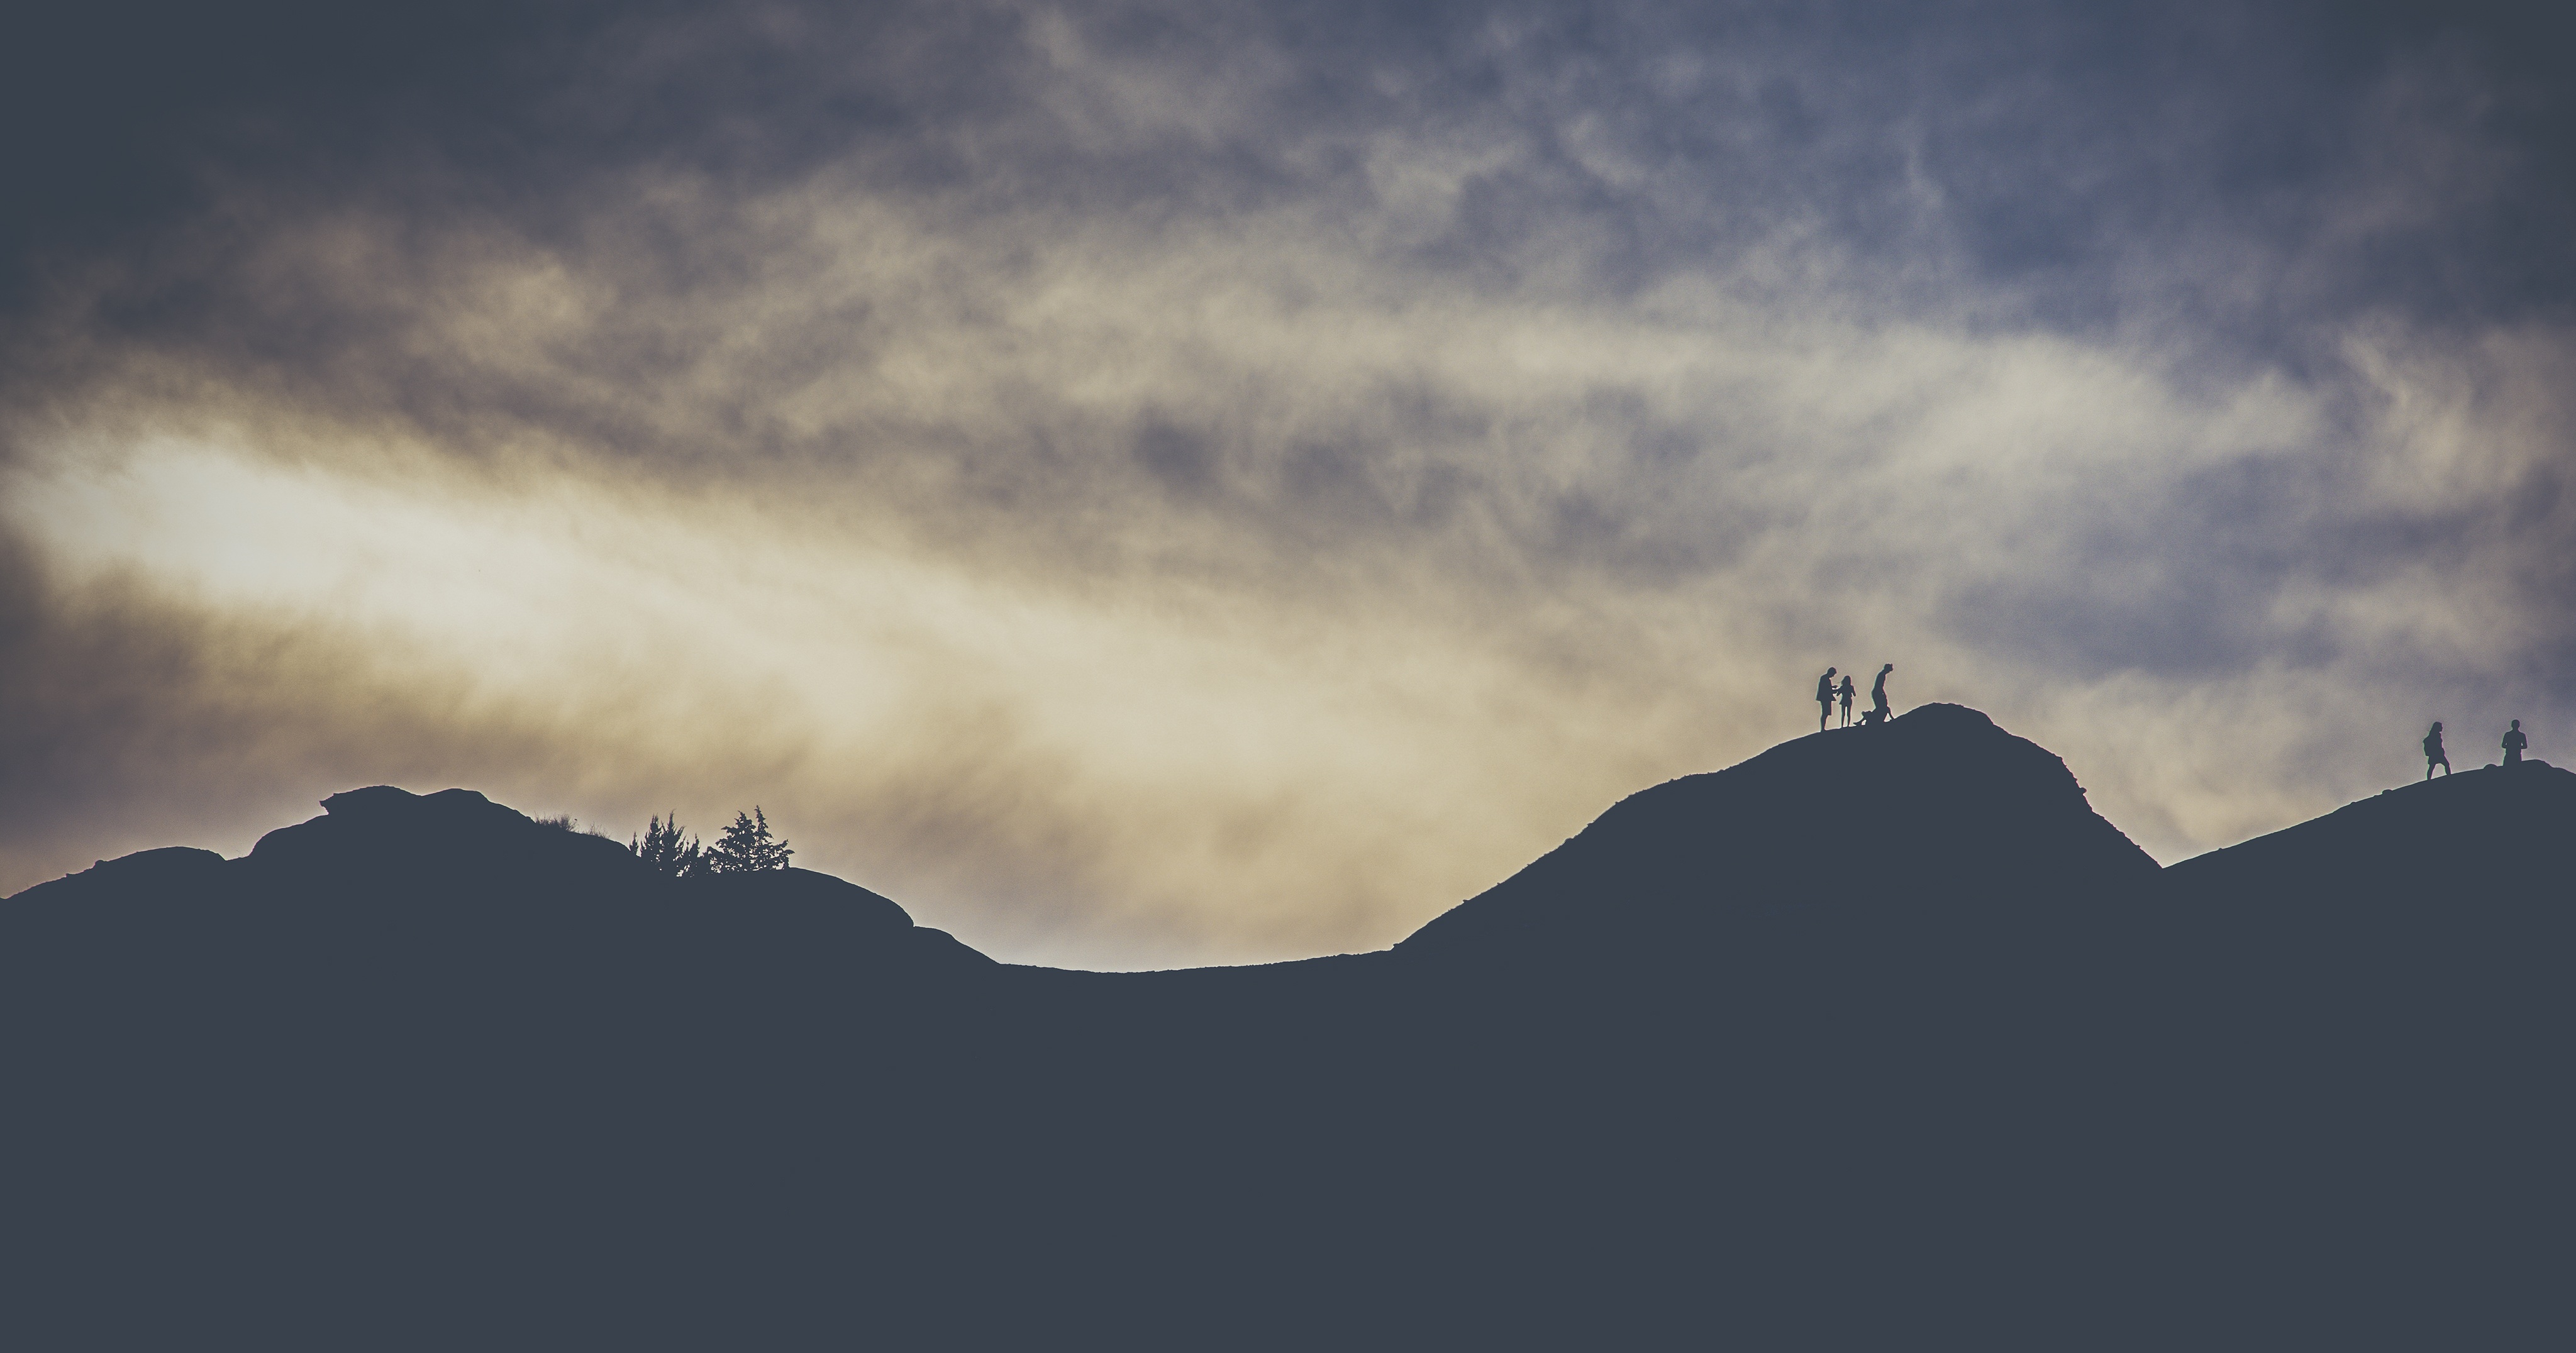
landscape, nature, horizon, silhouette, mountain, light, cloud, people, sky, fog, sunrise, sunset, mist, hiking, sunlight, morning, hill, adventure, dawn, atmosphere, mountain range, travel, dusk, evening, weather, darkness, outdoors, clouds, hikers, daylight, meteorological phenomenon, atmospheric phenomenon, atmosphere of earth, mountainous landforms